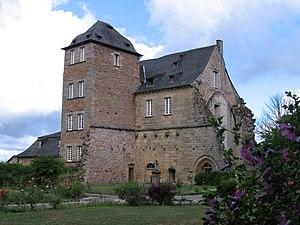
Logis abbacial
L'abbaye d'Aubazine ou d'Obazine est une ancienne abbaye double cistercienne située en Corrèze, sur la commune d'Aubazine.